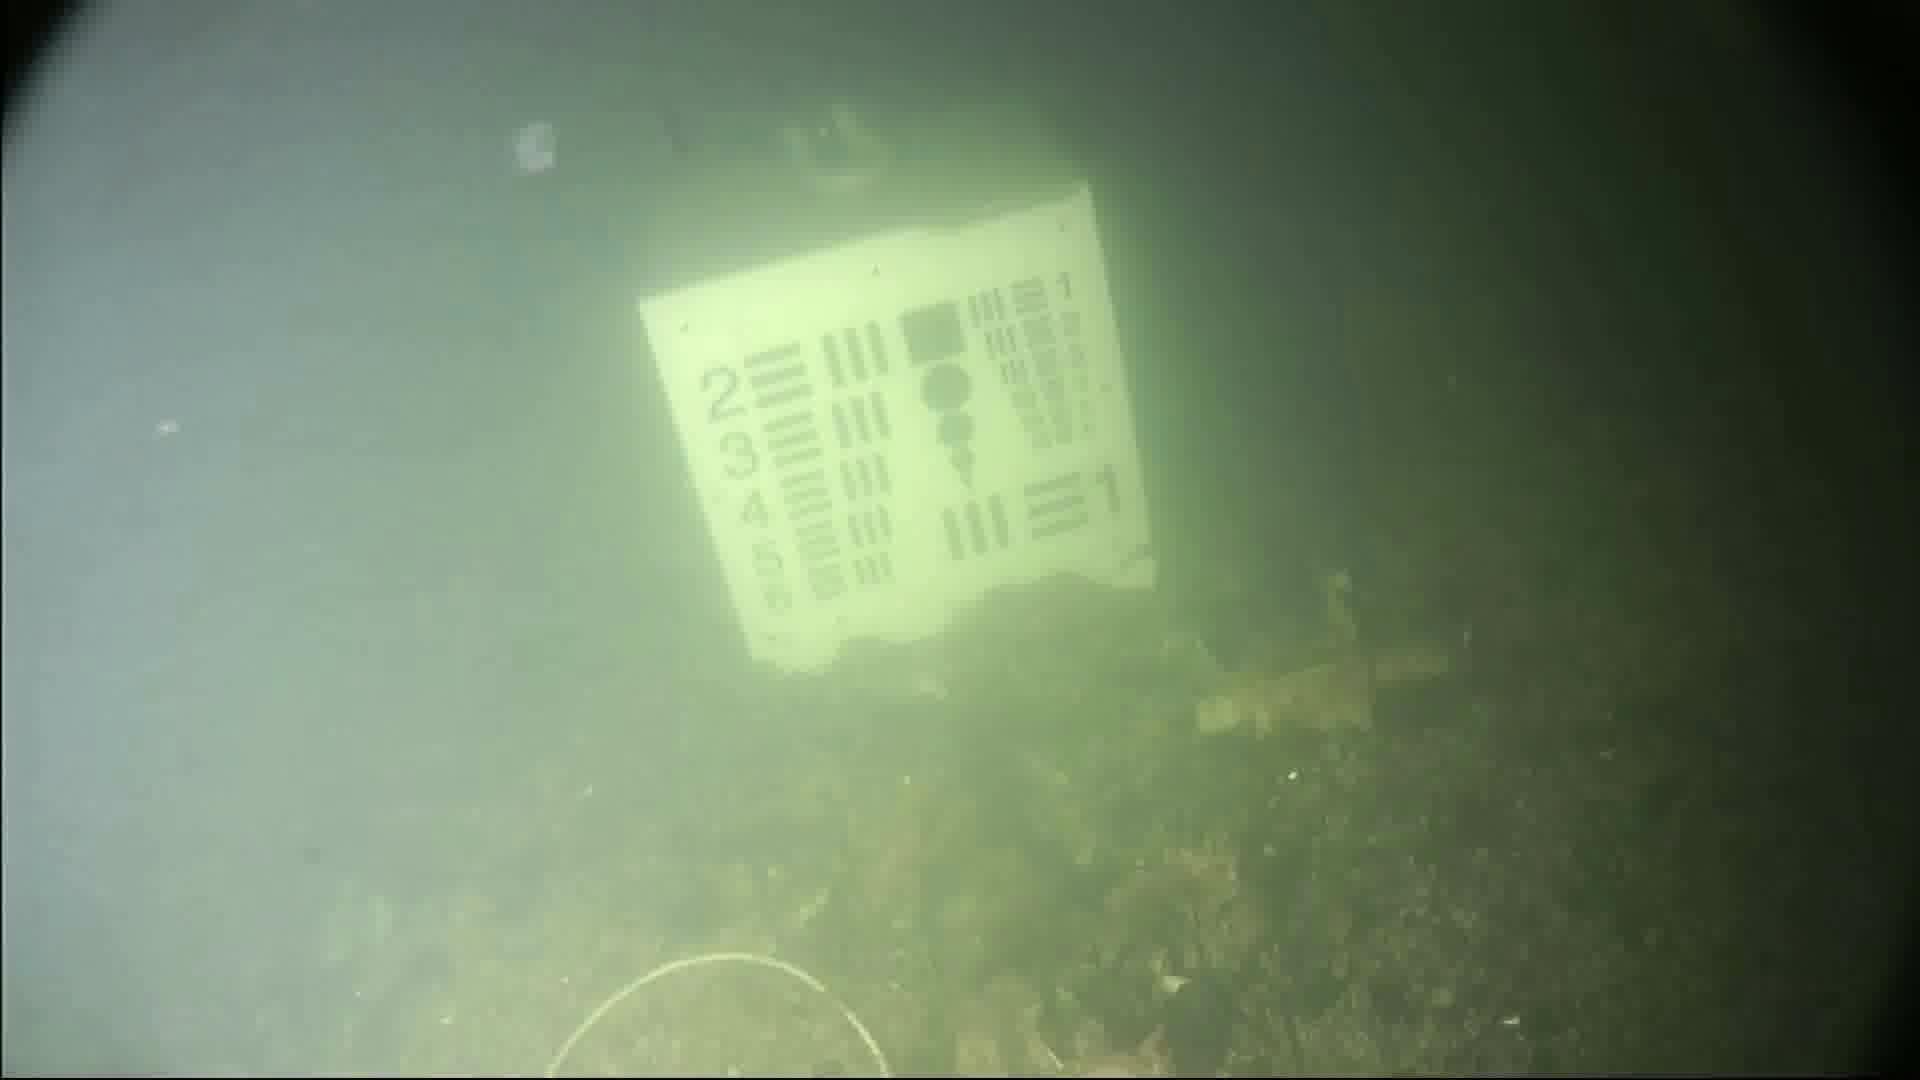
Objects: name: jellyfish